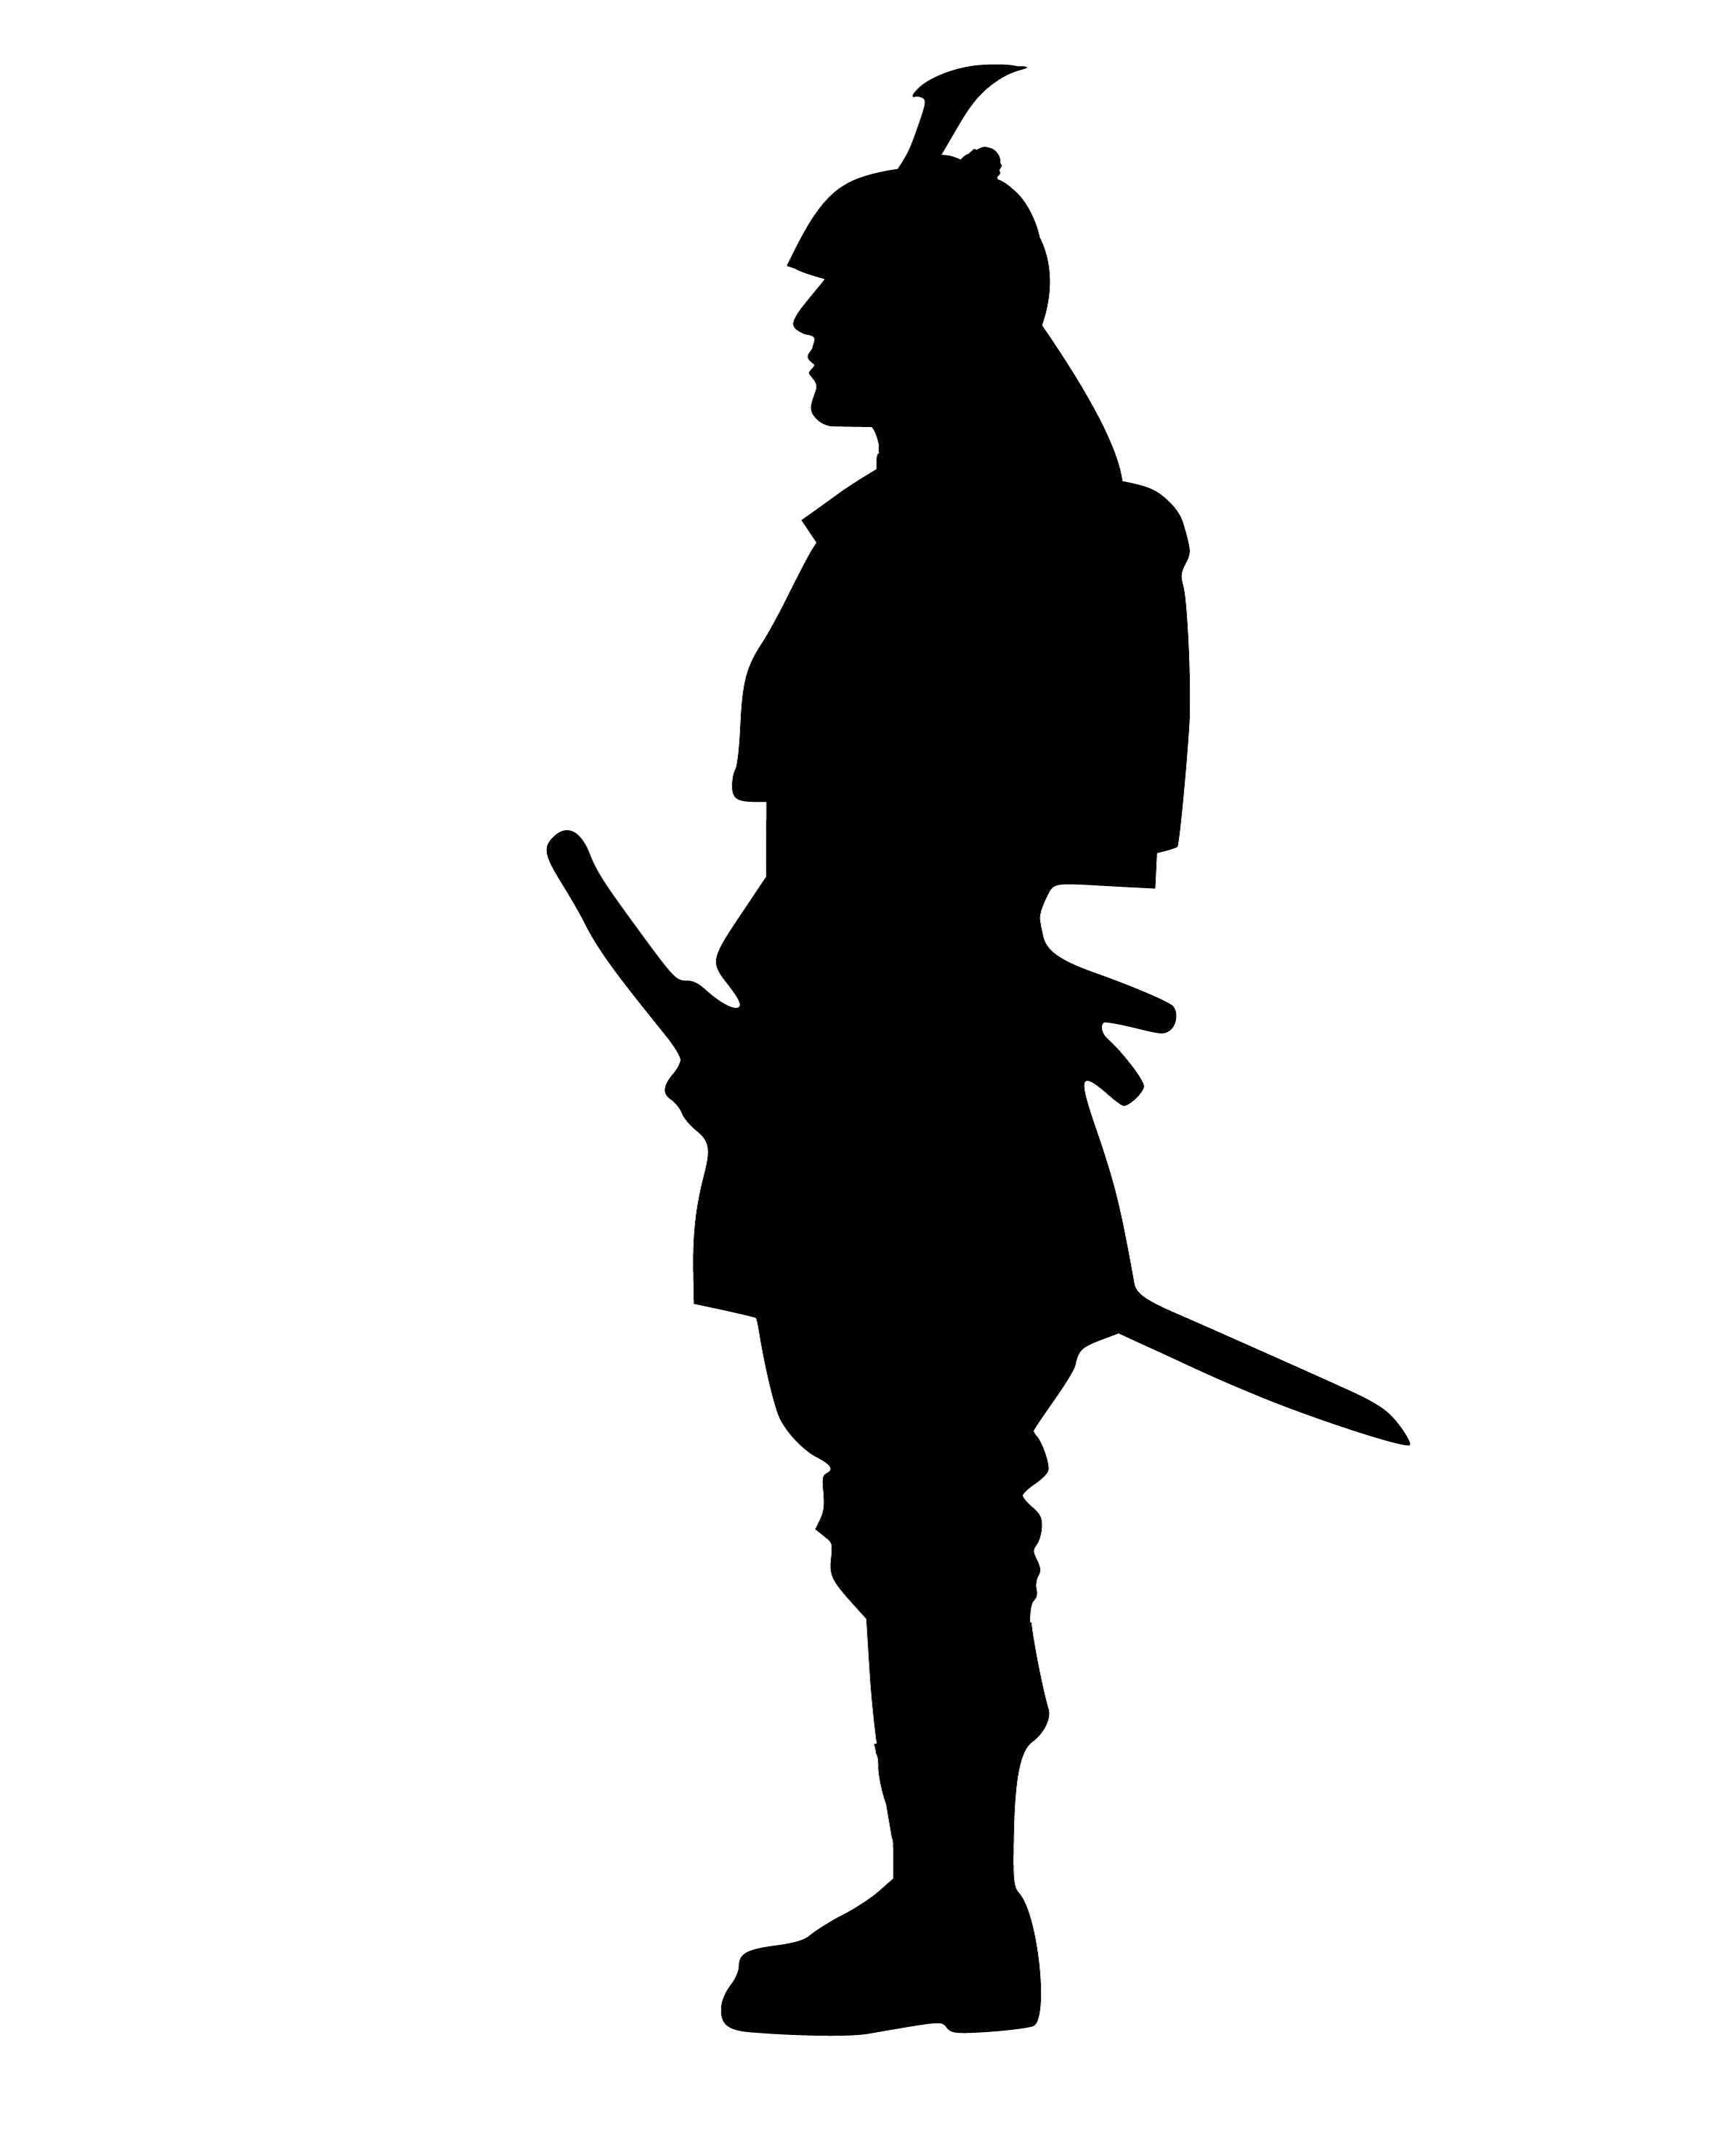
samurai, sword, silhouette, standing, japan, japanese, soldier, symbol, sign, leader, isolated, troops, strong, black, male, people, character, weapon, warrior, fighter, shape, martial, military, swordsman, black and white, fictional character, joint, illustration